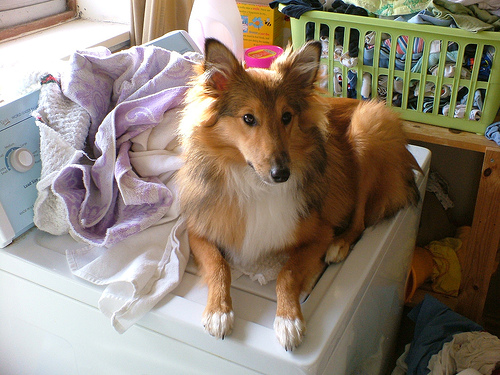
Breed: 274-n000110-Shetland_sheepdog